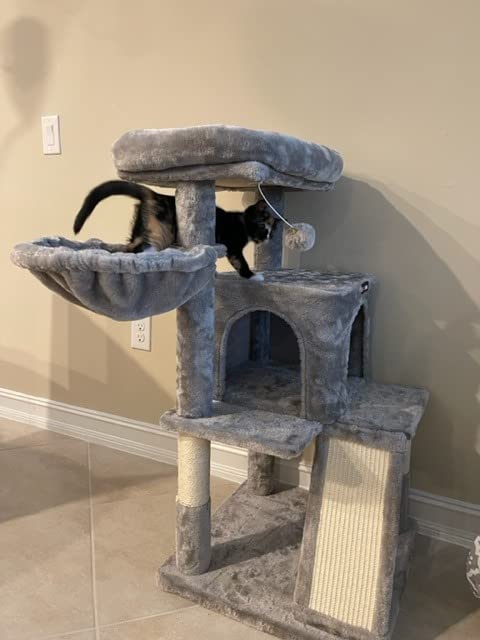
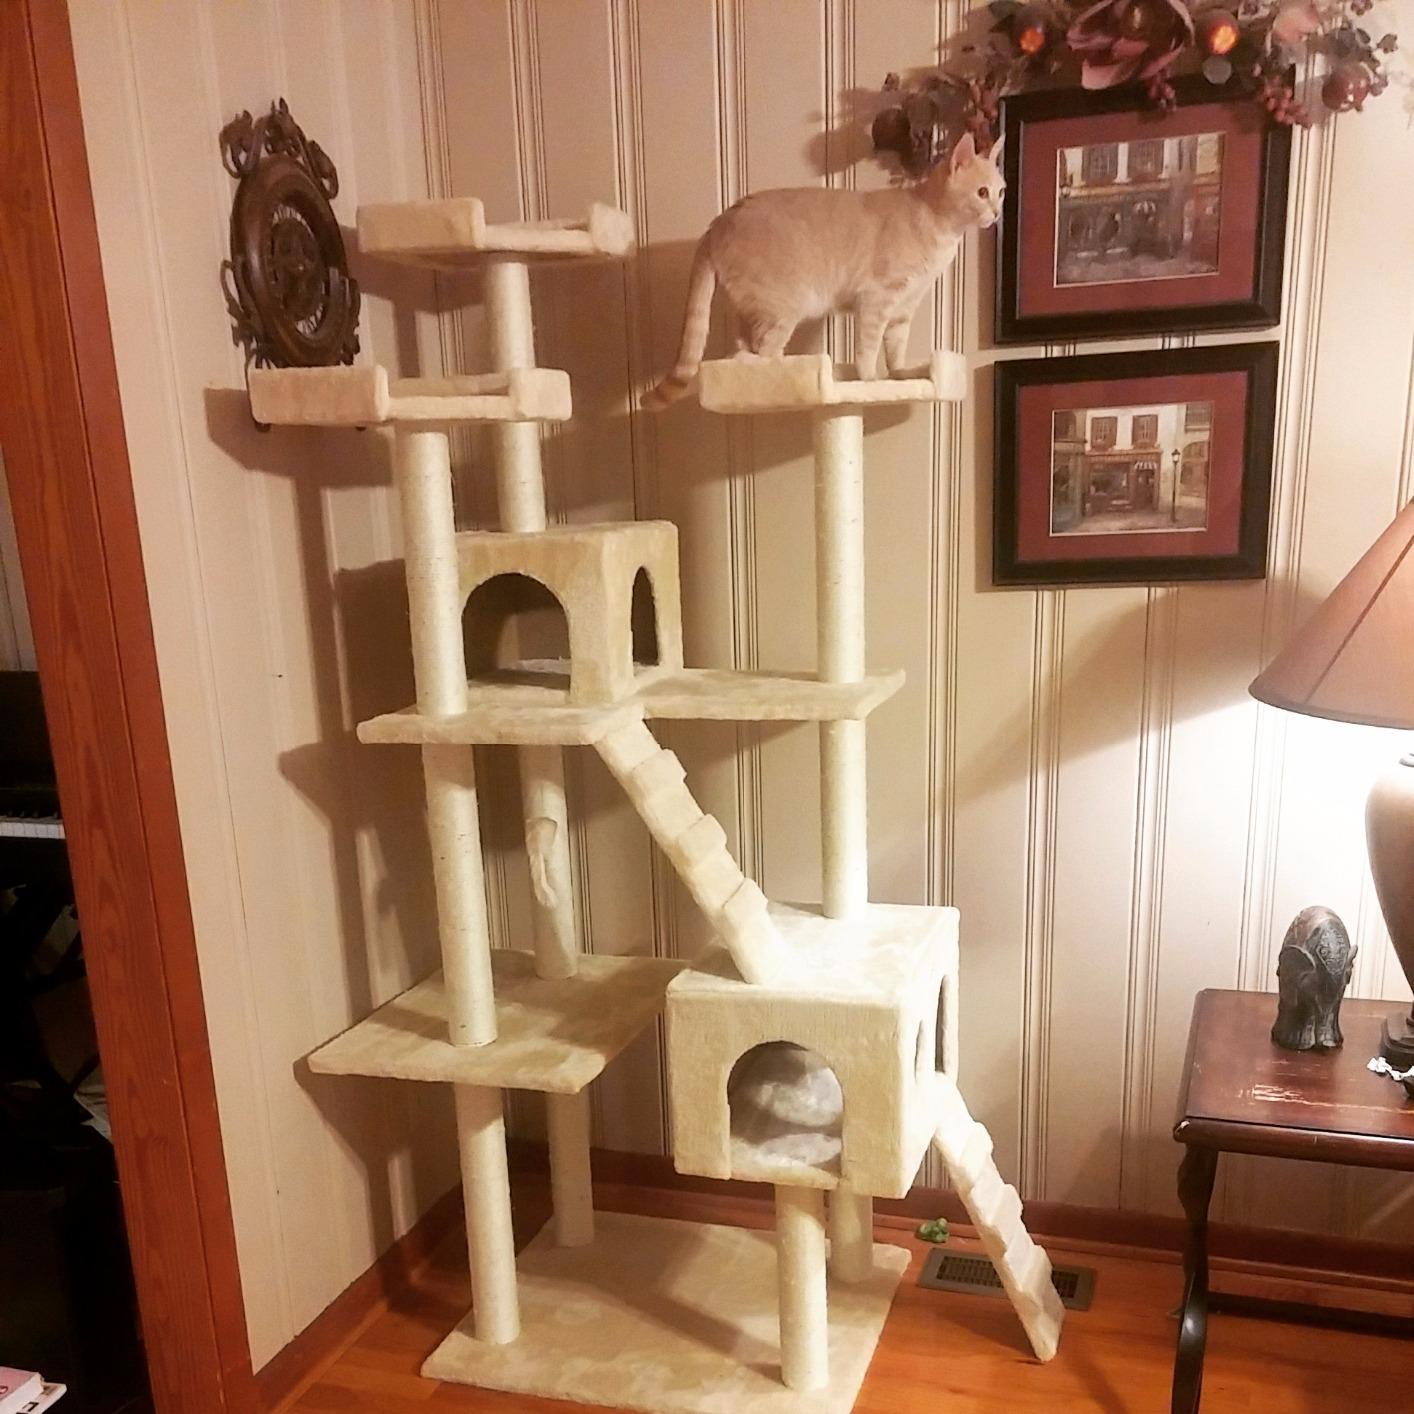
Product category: items_cat tree
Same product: no